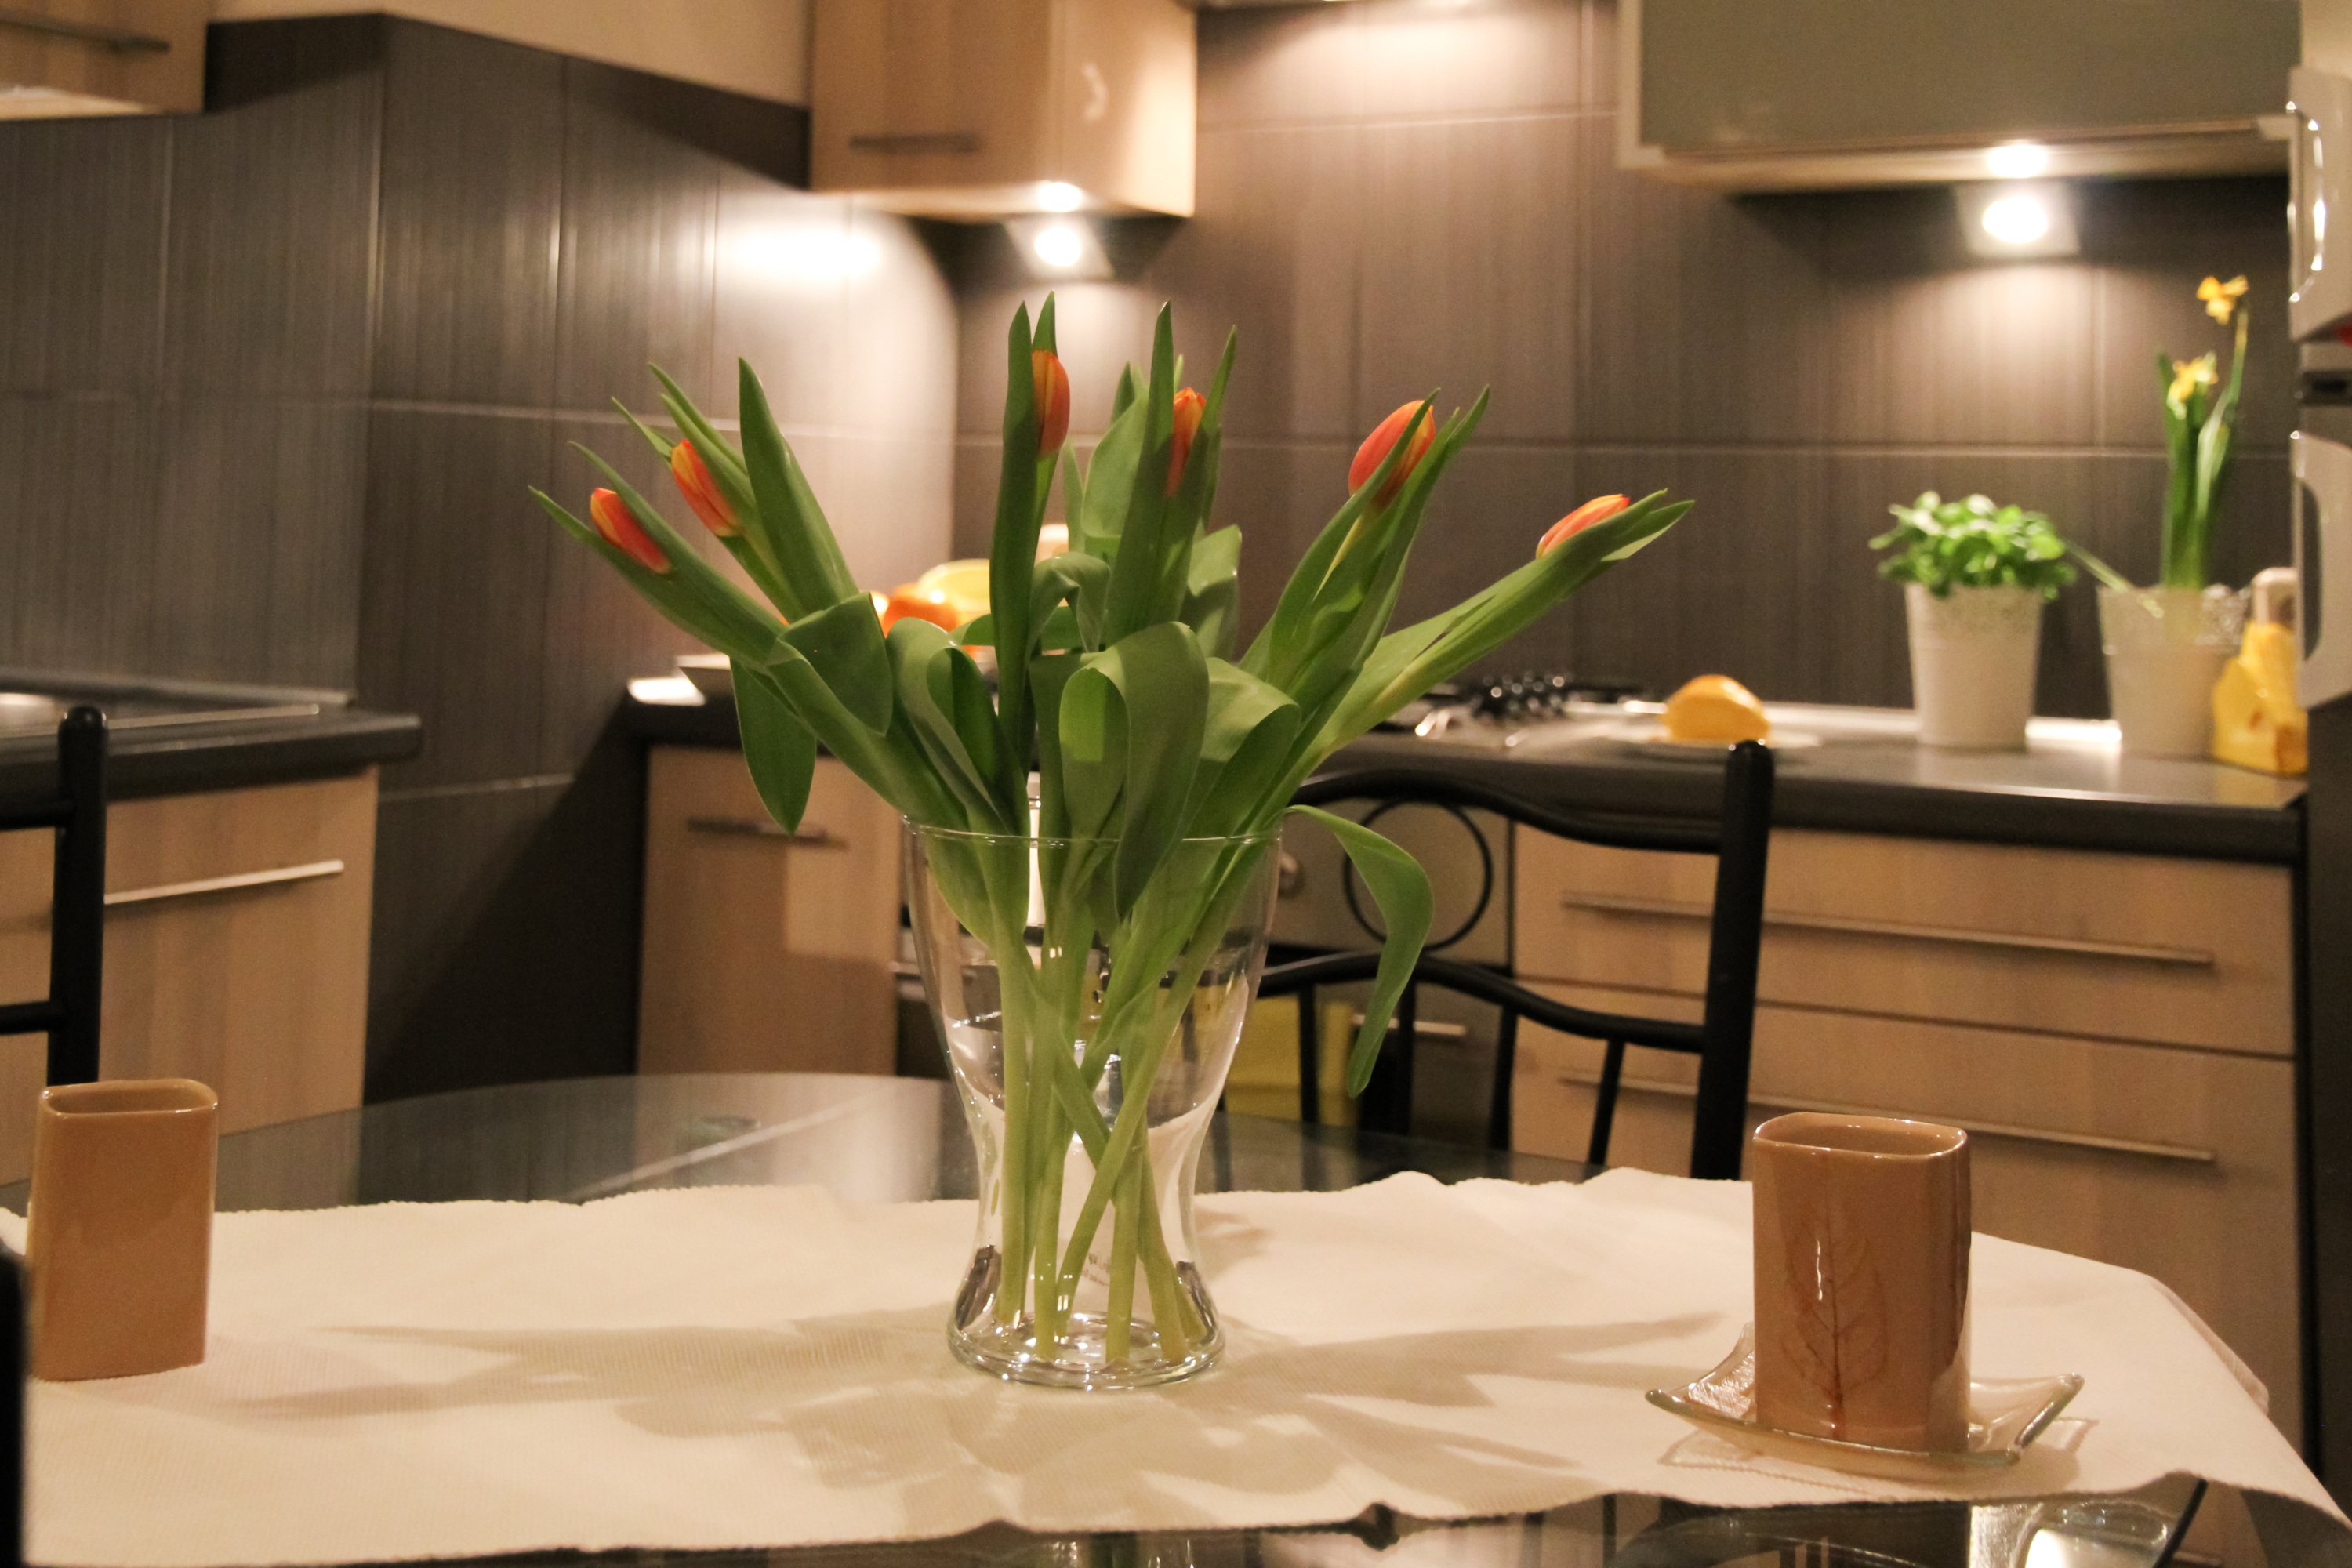
table, house, flower, restaurant, home, decoration, meal, room, lighting, apartment, flowers, interior design, design, tulips, lobby, floristry, dining room, dining table, kitchenette, comfortable apartment, floral design, centrepiece, residential interior, flower arranging